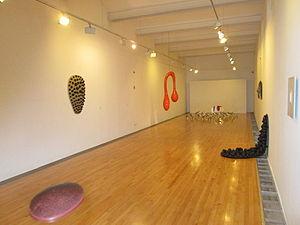
Antoni Marquès est un sculpteur catalan né à Sabadell en 1956.